Steve Billirakis

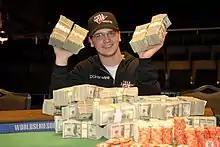
Billirakis after his win at the 2007 World Series of Poker.

Steve Billirakis (born May 23, 1986 in Hampshire, Illinois) is an American professional poker player.